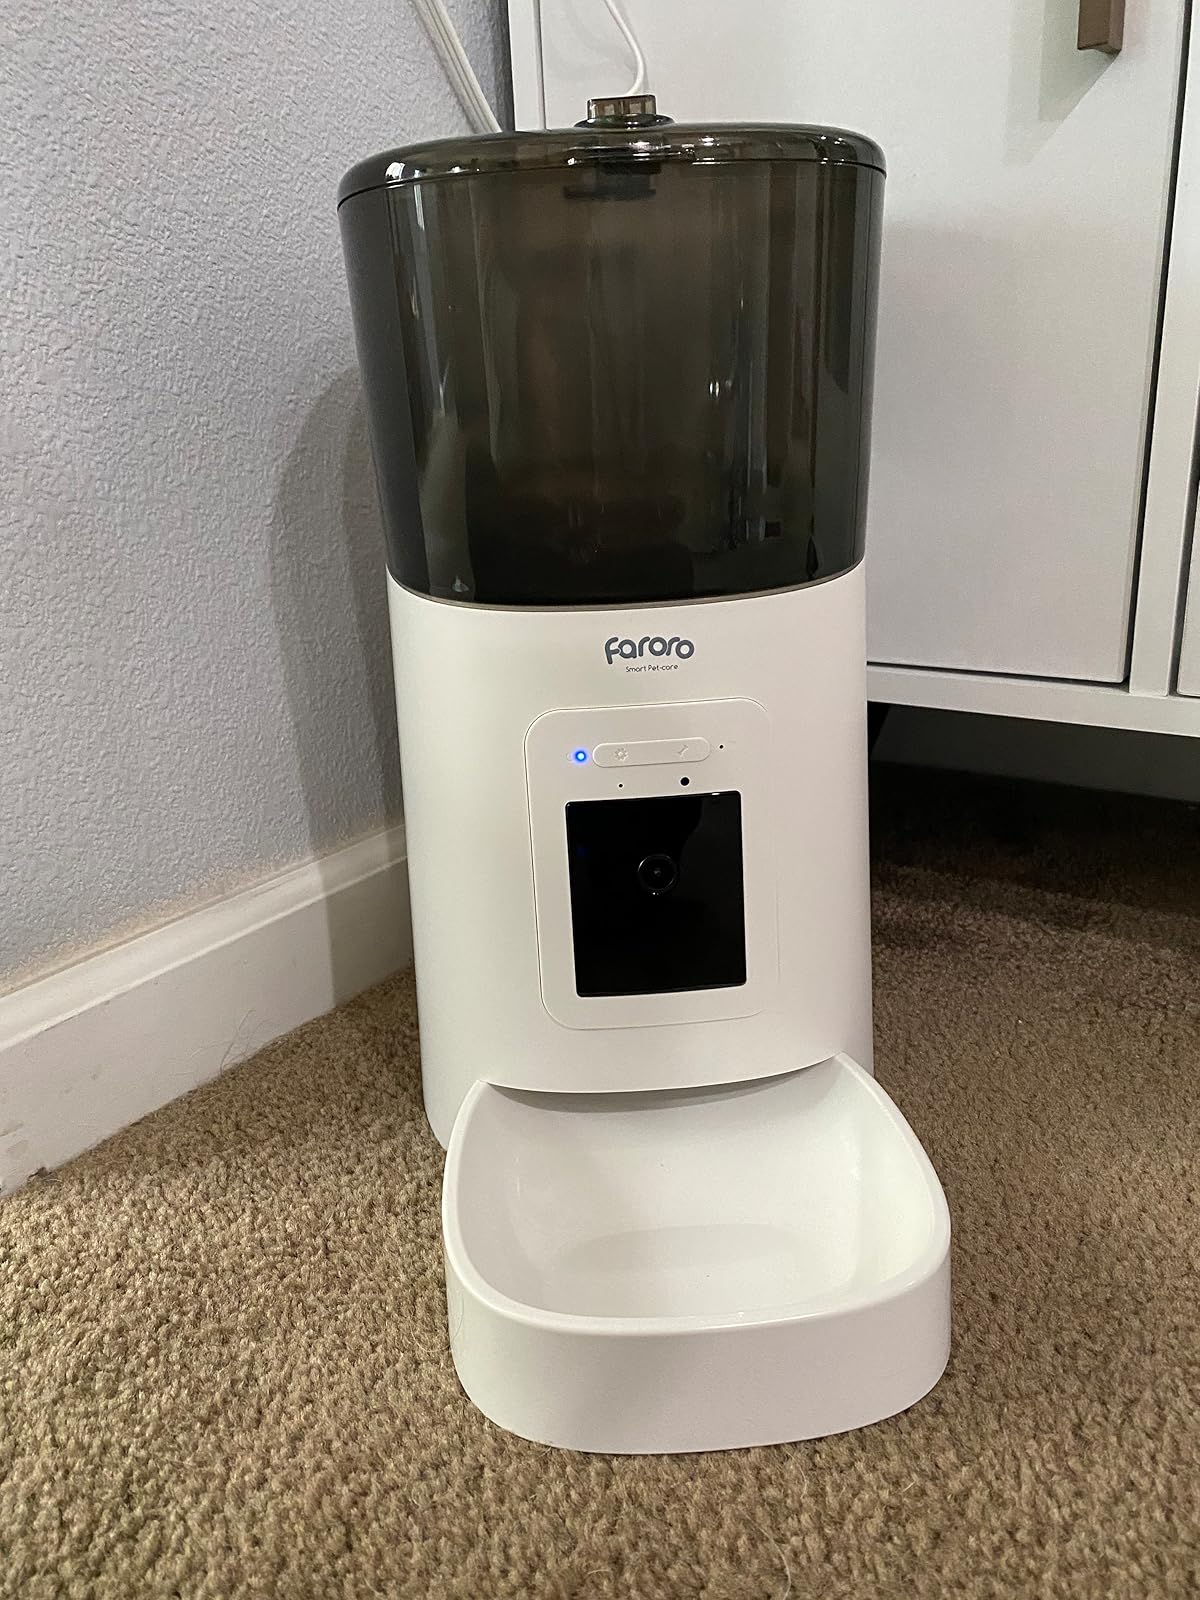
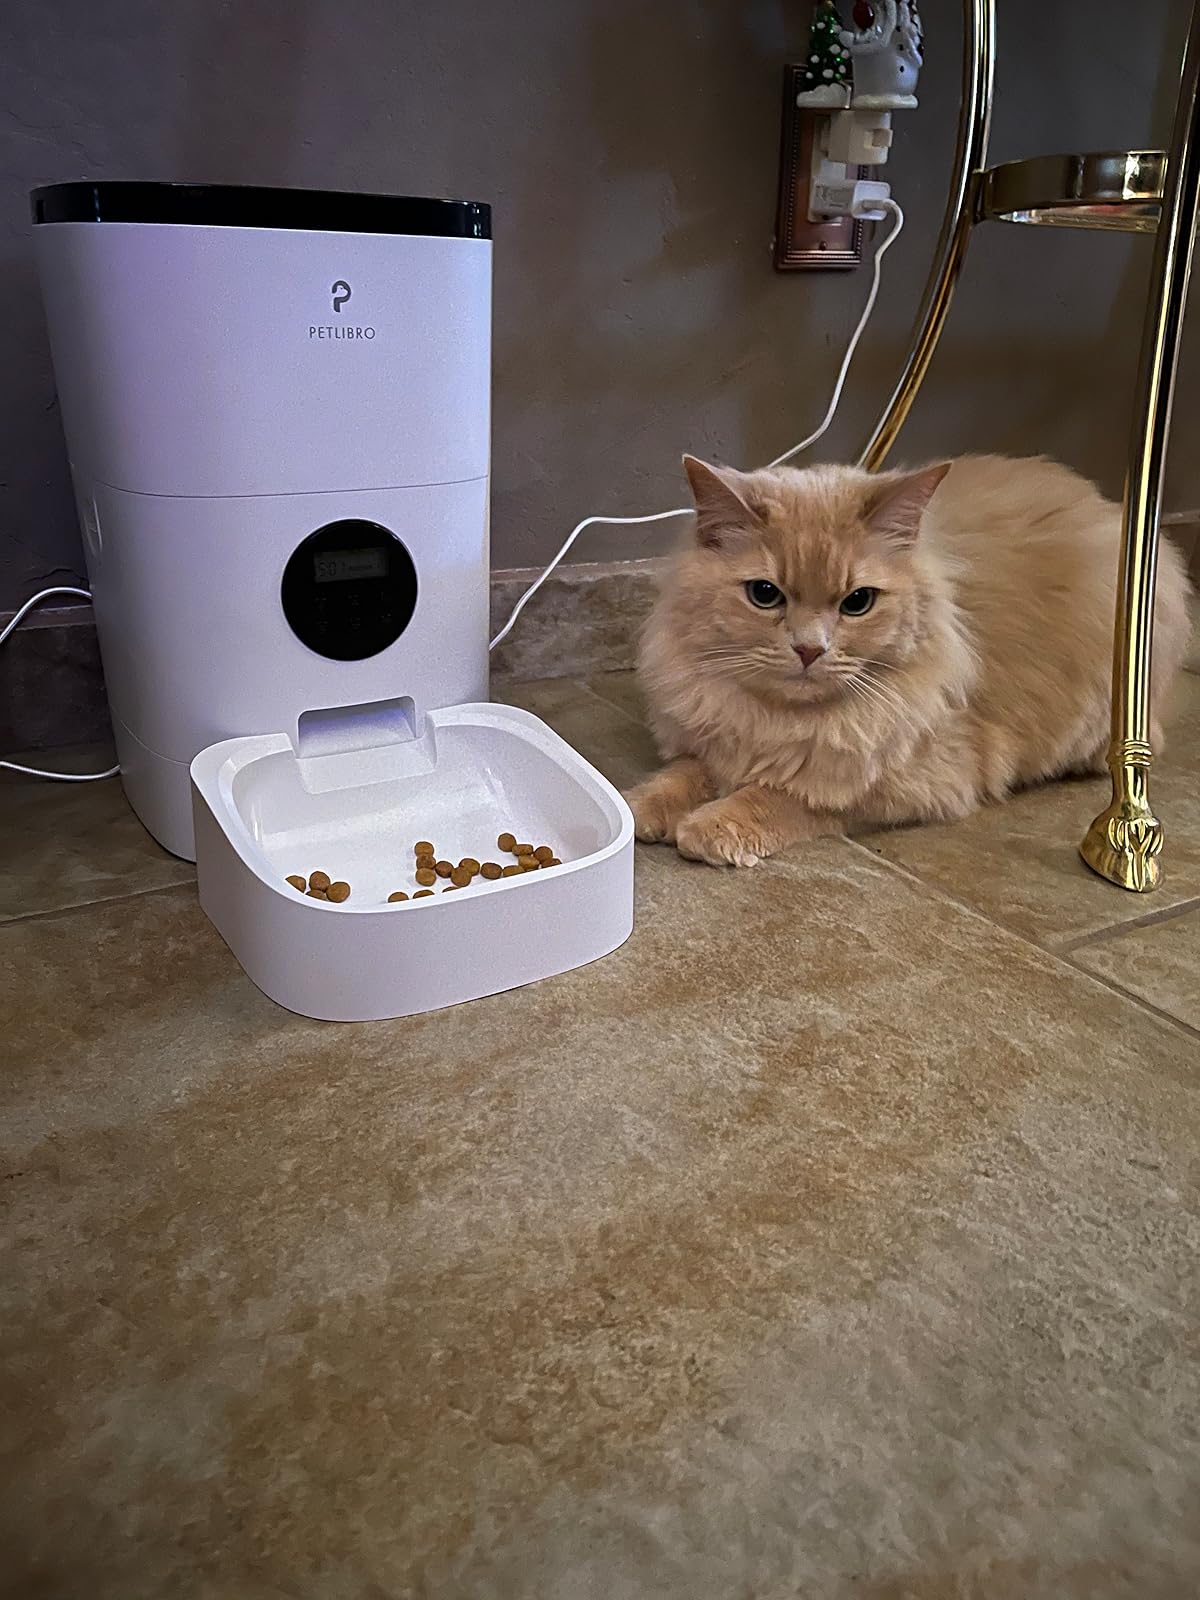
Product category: items_feeder
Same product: no